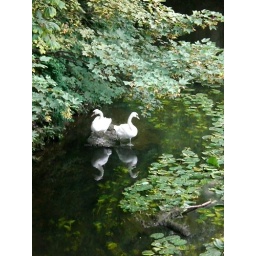
Swans on the river by Banbury train station